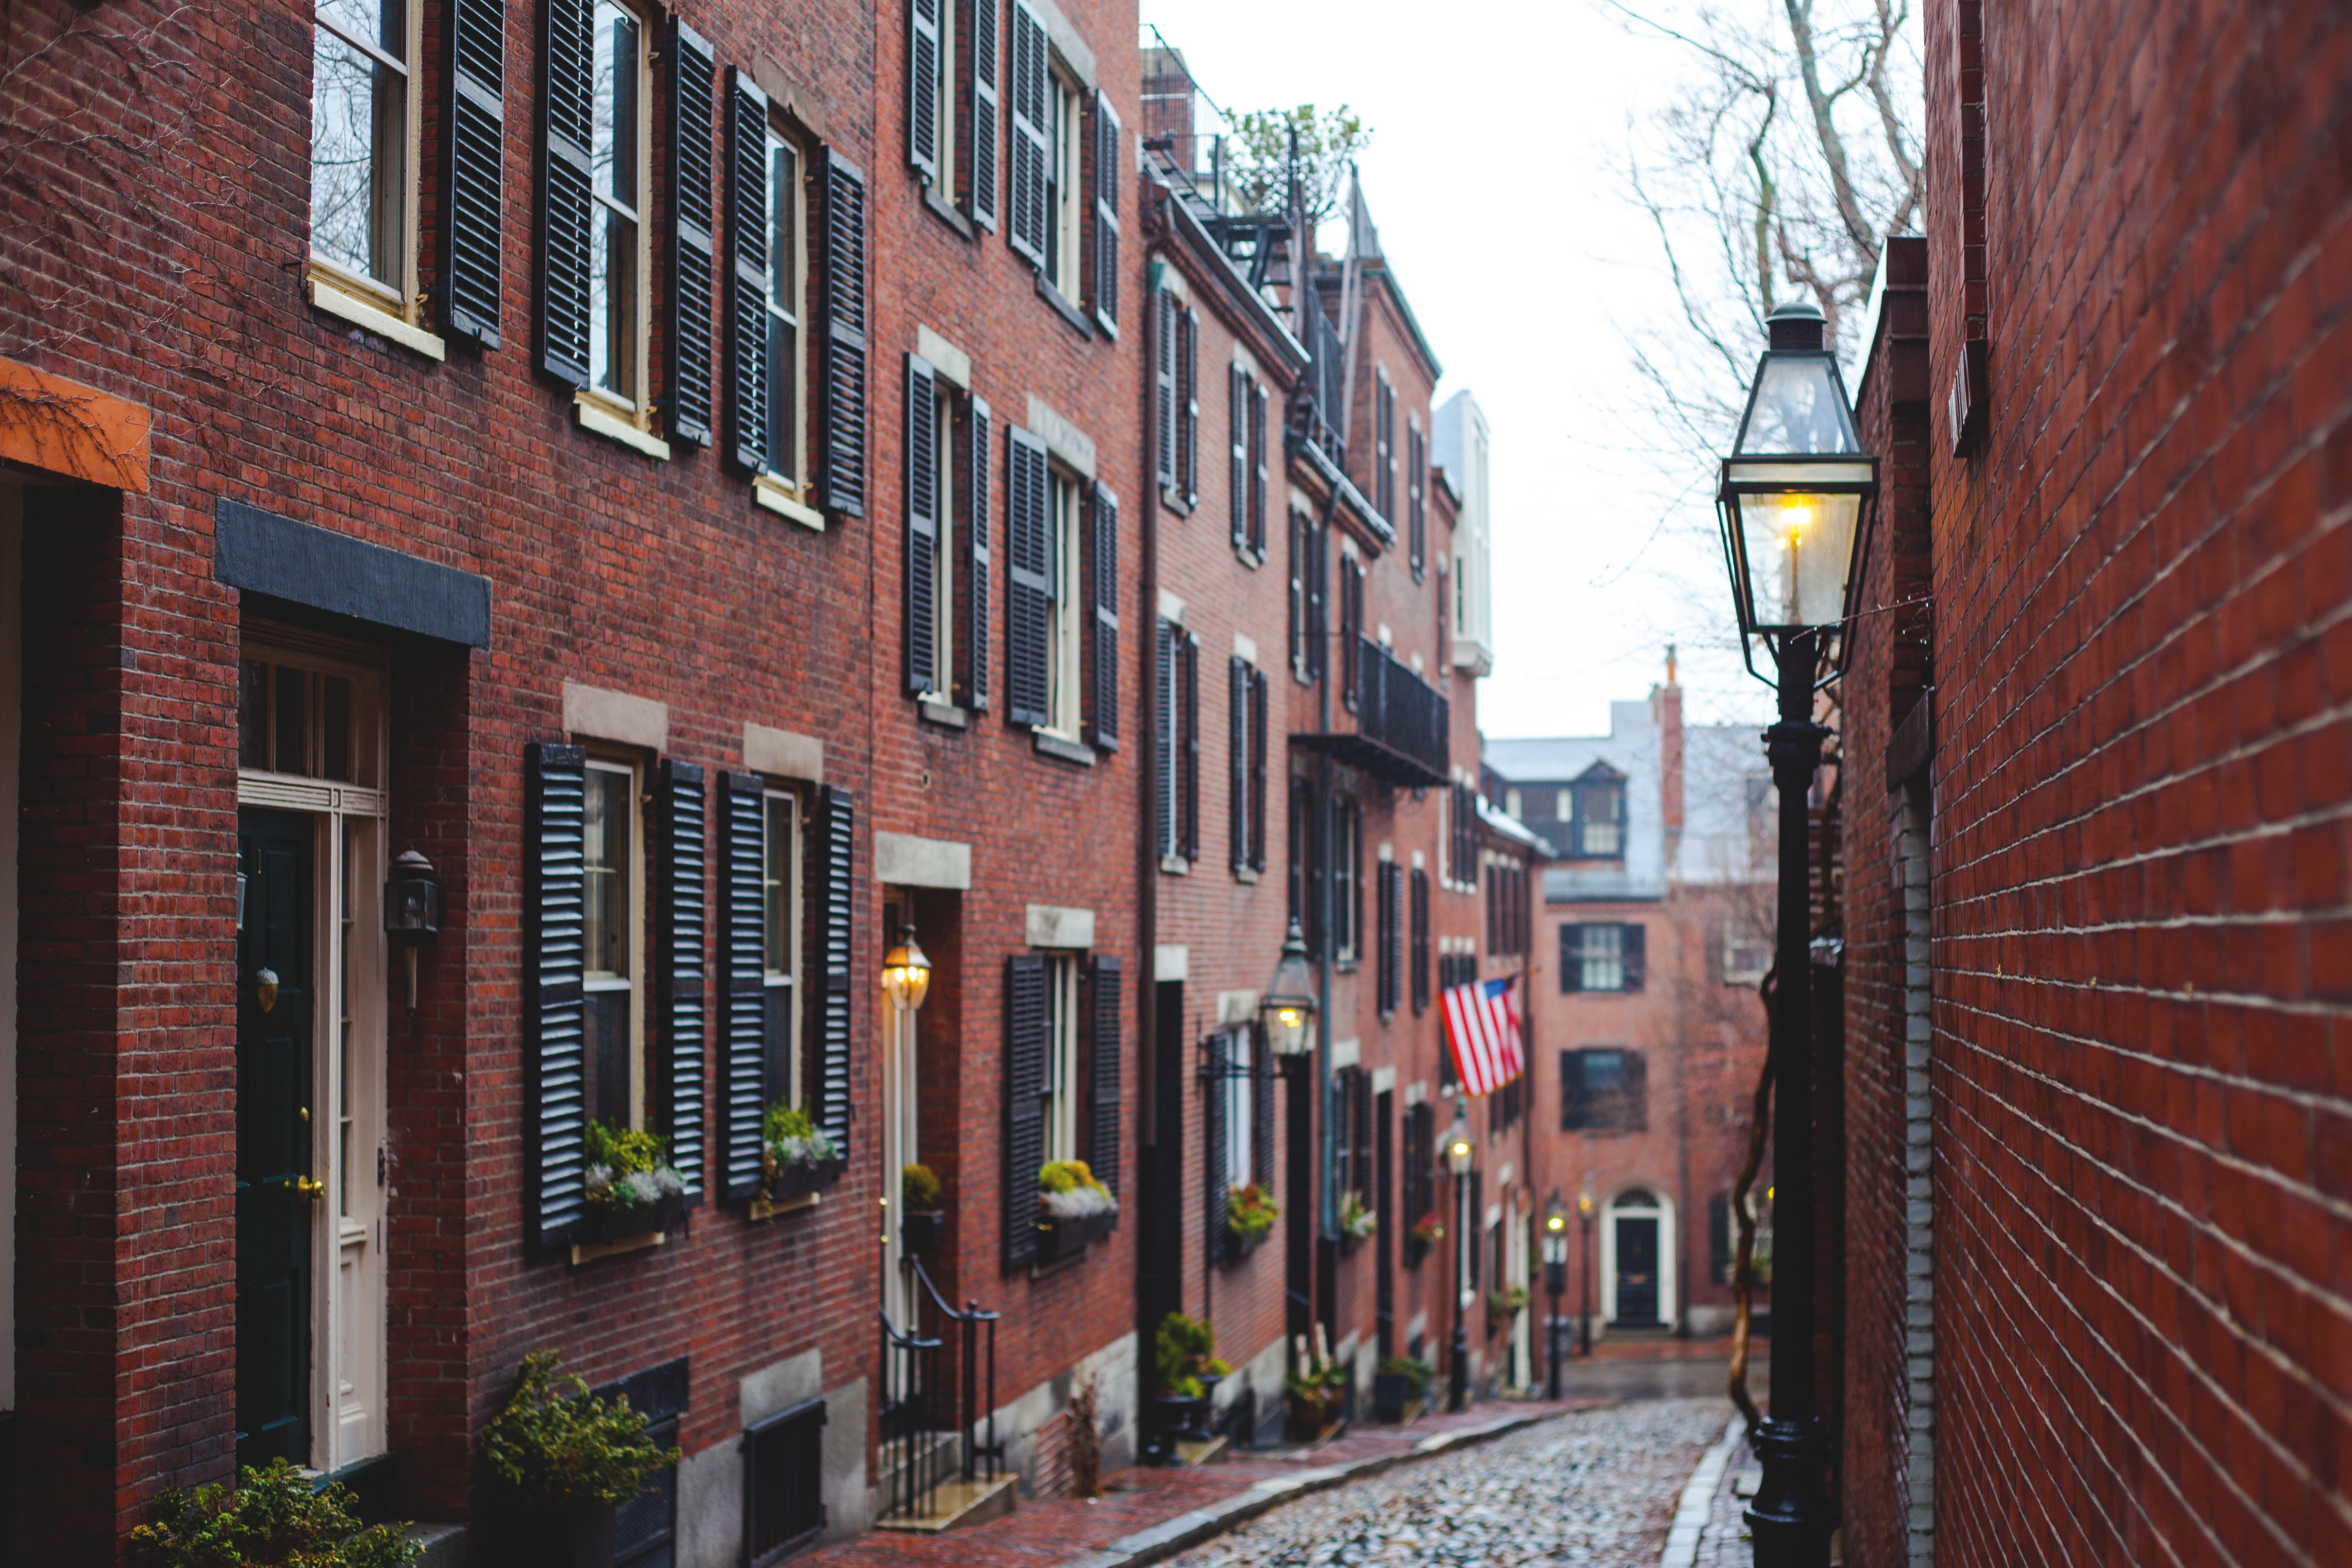
road, street, house, window, town, building, alley, city, wall, cityscape, downtown, facade, brick, lane, infrastructure, neighbourhood, urban area, residential area, human settlement